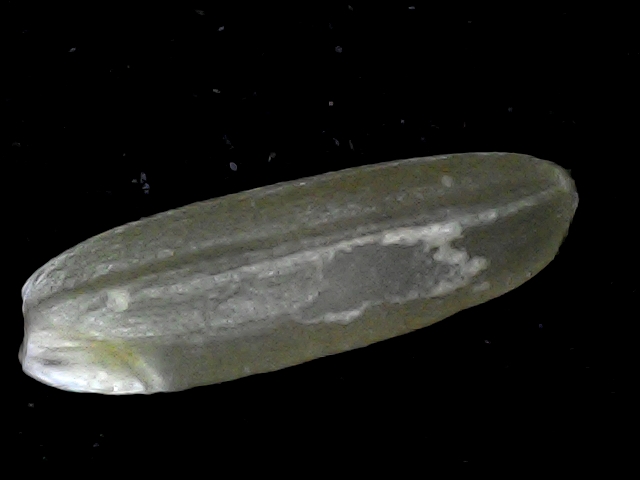
Rice variety: BR23